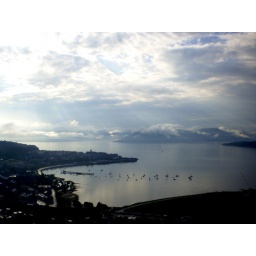
can see my old house from here,the river clyde will always have a place in my heart